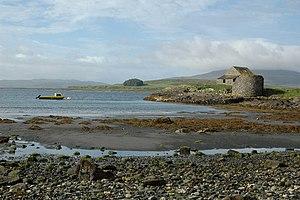
Shuna est une île de l'archipel des Îles Slate située au large de l'Écosse.